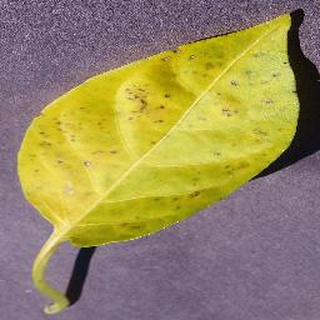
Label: bell_pepper_bacterial_spot